Hindsight (2008 film)

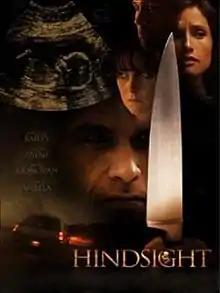

Hindsight is a 2008 American thriller film produced by Ambush Entertainment. It stars Leonor Varela, Jeffrey Donovan, Waylon Payne, Miranda Bailey, Richard Riehle, Deborah Offner and Arnell Powell and is directed by Paul Holahan.